Pambazo

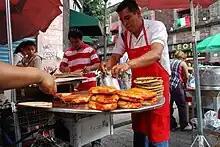
Pambazos being prepared in Mexico City (2010)

Pambazo is a Mexican dish or "antojito" (very similar to the torta) made with pambazo bread dipped and fried in a red "guajillo" pepper sauce. It is traditionally filled with "papas con chorizo" (potatoes with chorizo) or with "papas" only but there are different varieties.